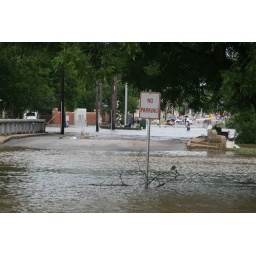
This is Broadway street. The boat is cruising in front of the train depot.